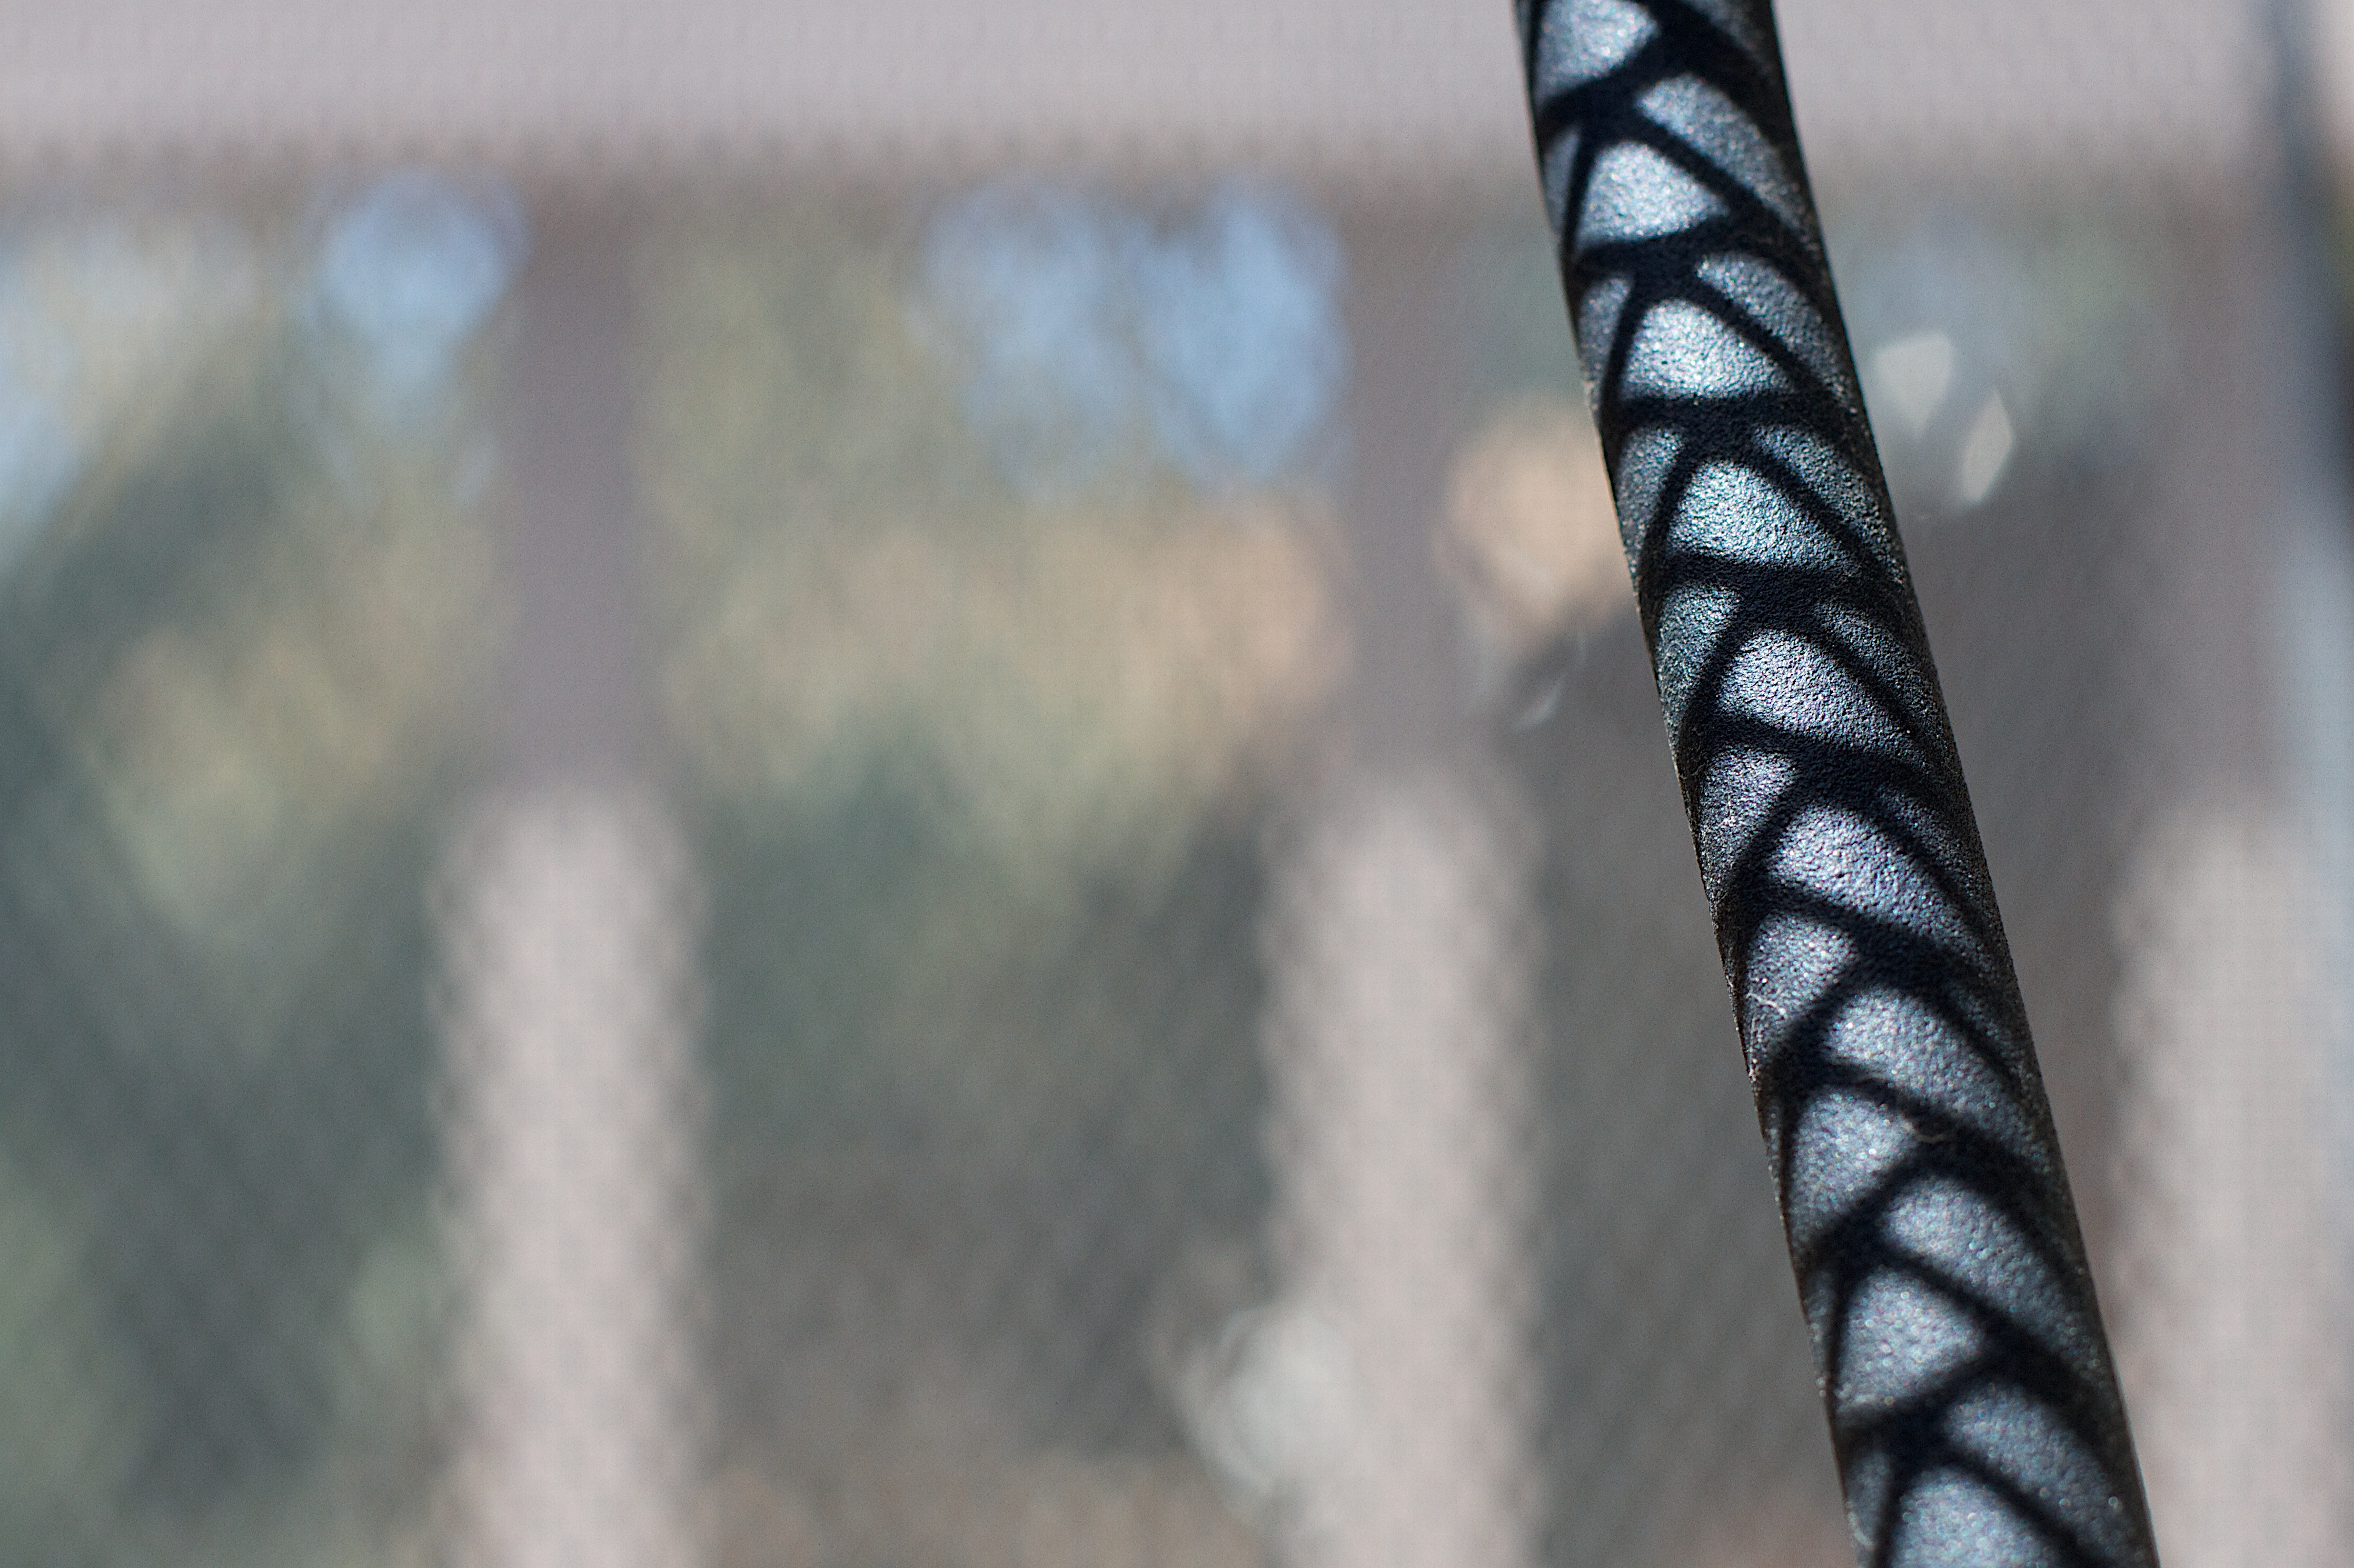
snow, winter, light, ice, line, reflection, weather, material, close up, icicle, outdoor structure